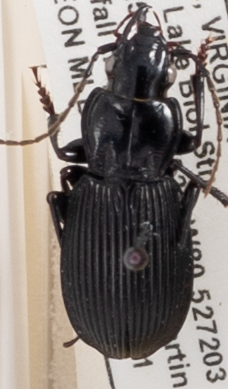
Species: Pterostichus lachrymosus
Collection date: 2022-05-31
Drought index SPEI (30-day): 0.47
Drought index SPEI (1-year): -0.71
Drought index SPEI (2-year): -0.1